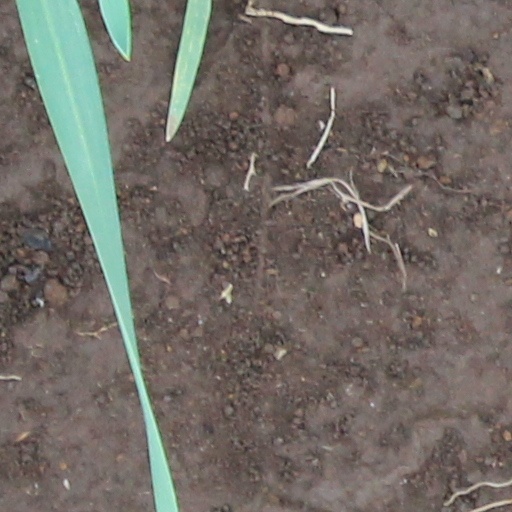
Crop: wheat